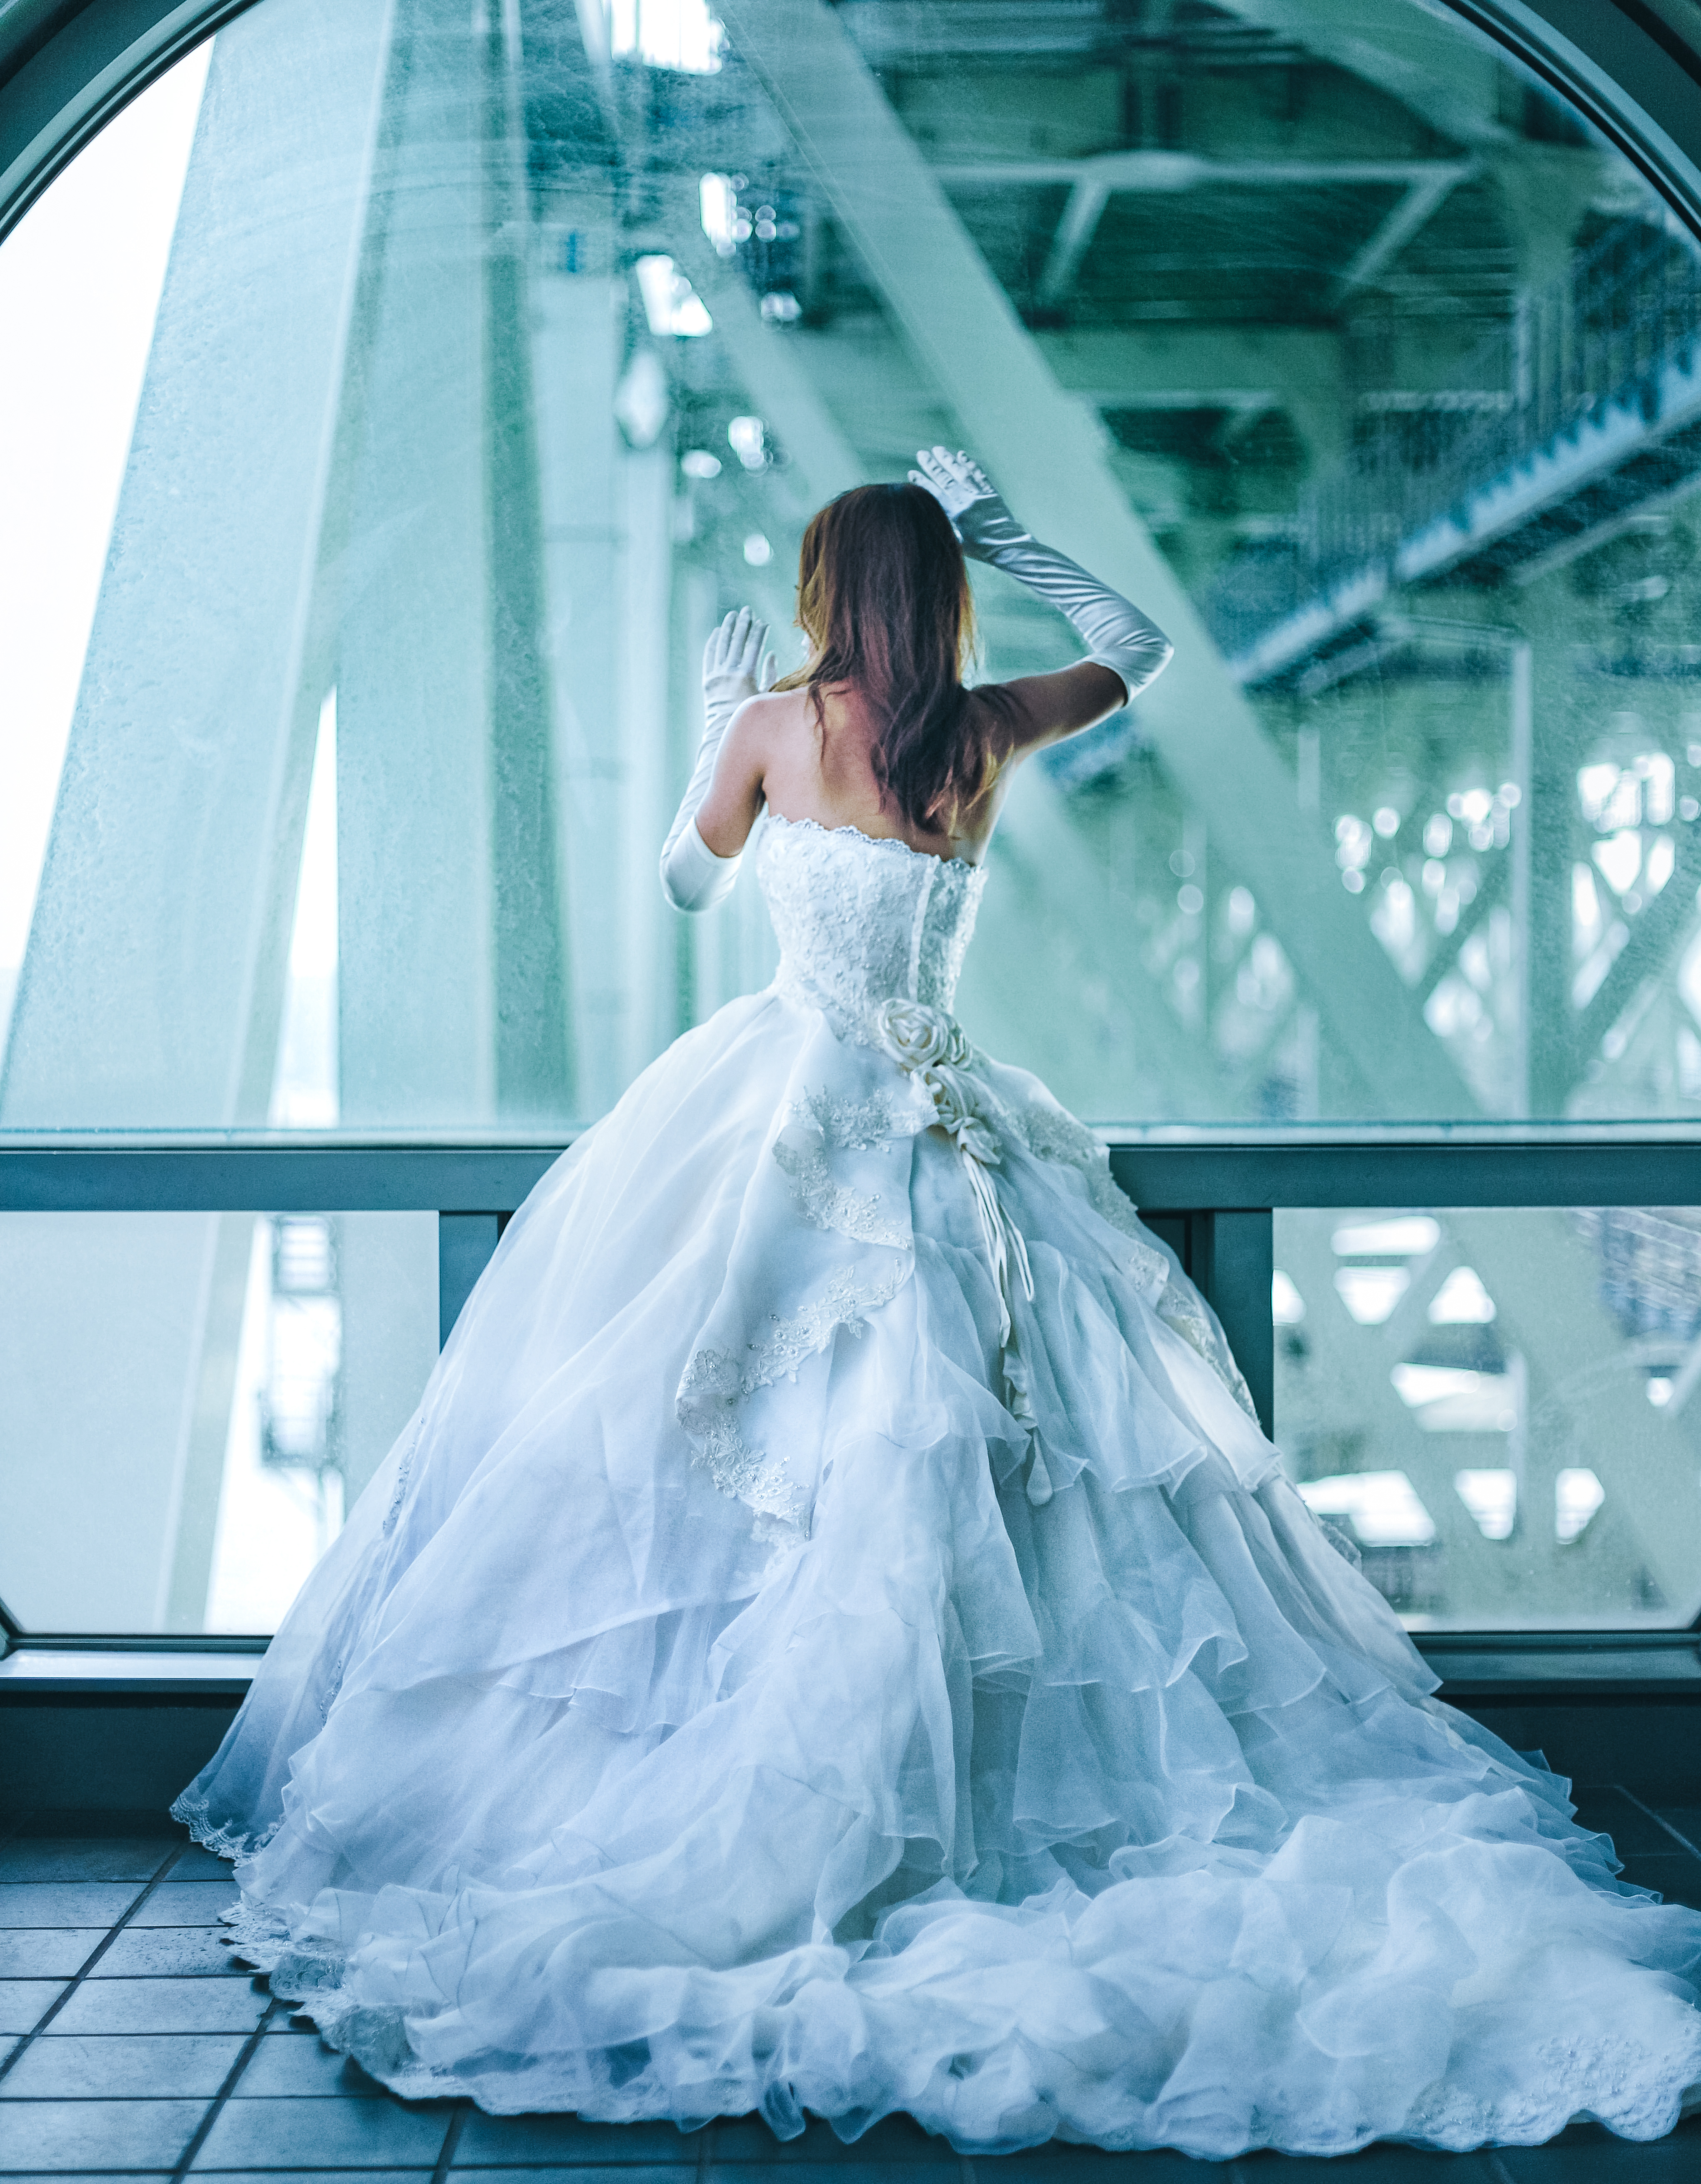
woman, wedding dress, gown, dress, clothing, bridal clothing, photograph, bride, bridal party dress, lady, blue, shoulder, beauty, bridal accessory, a line, aqua, fashion, fashion model, Strapless dress, haute couture, photo shoot, event, textile, photography, formal wear, ceremony, waist, long hair, quinceanera, model, wedding, fashion accessory, embellishment, hoopskirt, veil